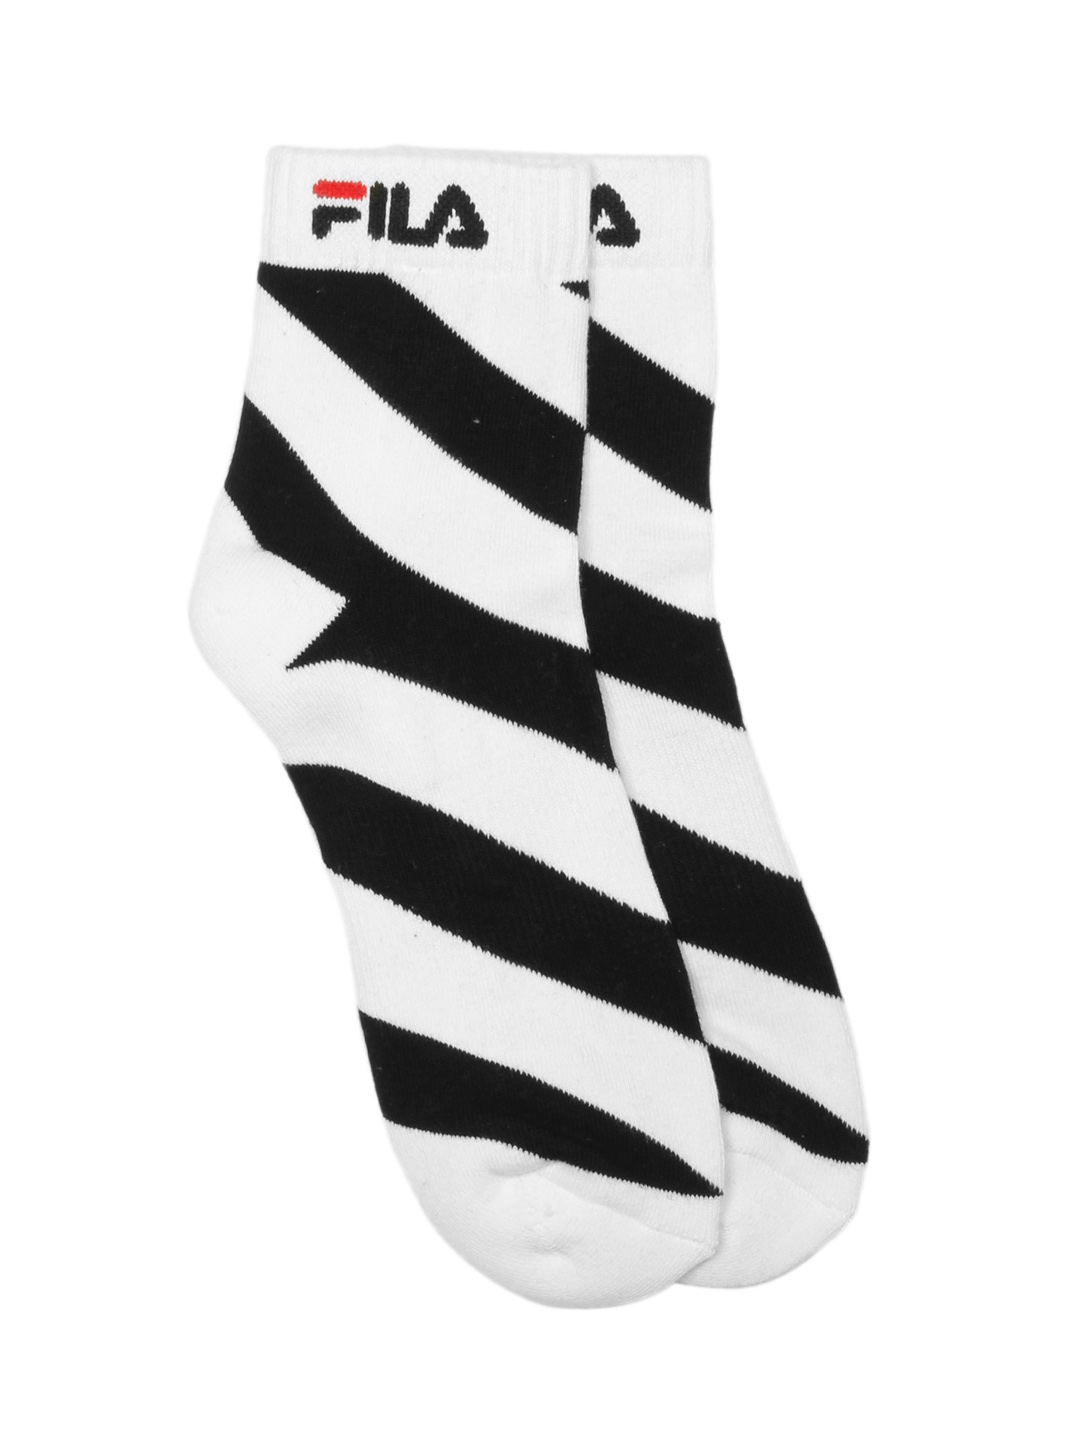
Fila Men White Ankle Dig Logo-H Socks
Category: Accessories / Socks / Socks
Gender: Men
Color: White
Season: Fall 2014
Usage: Casual